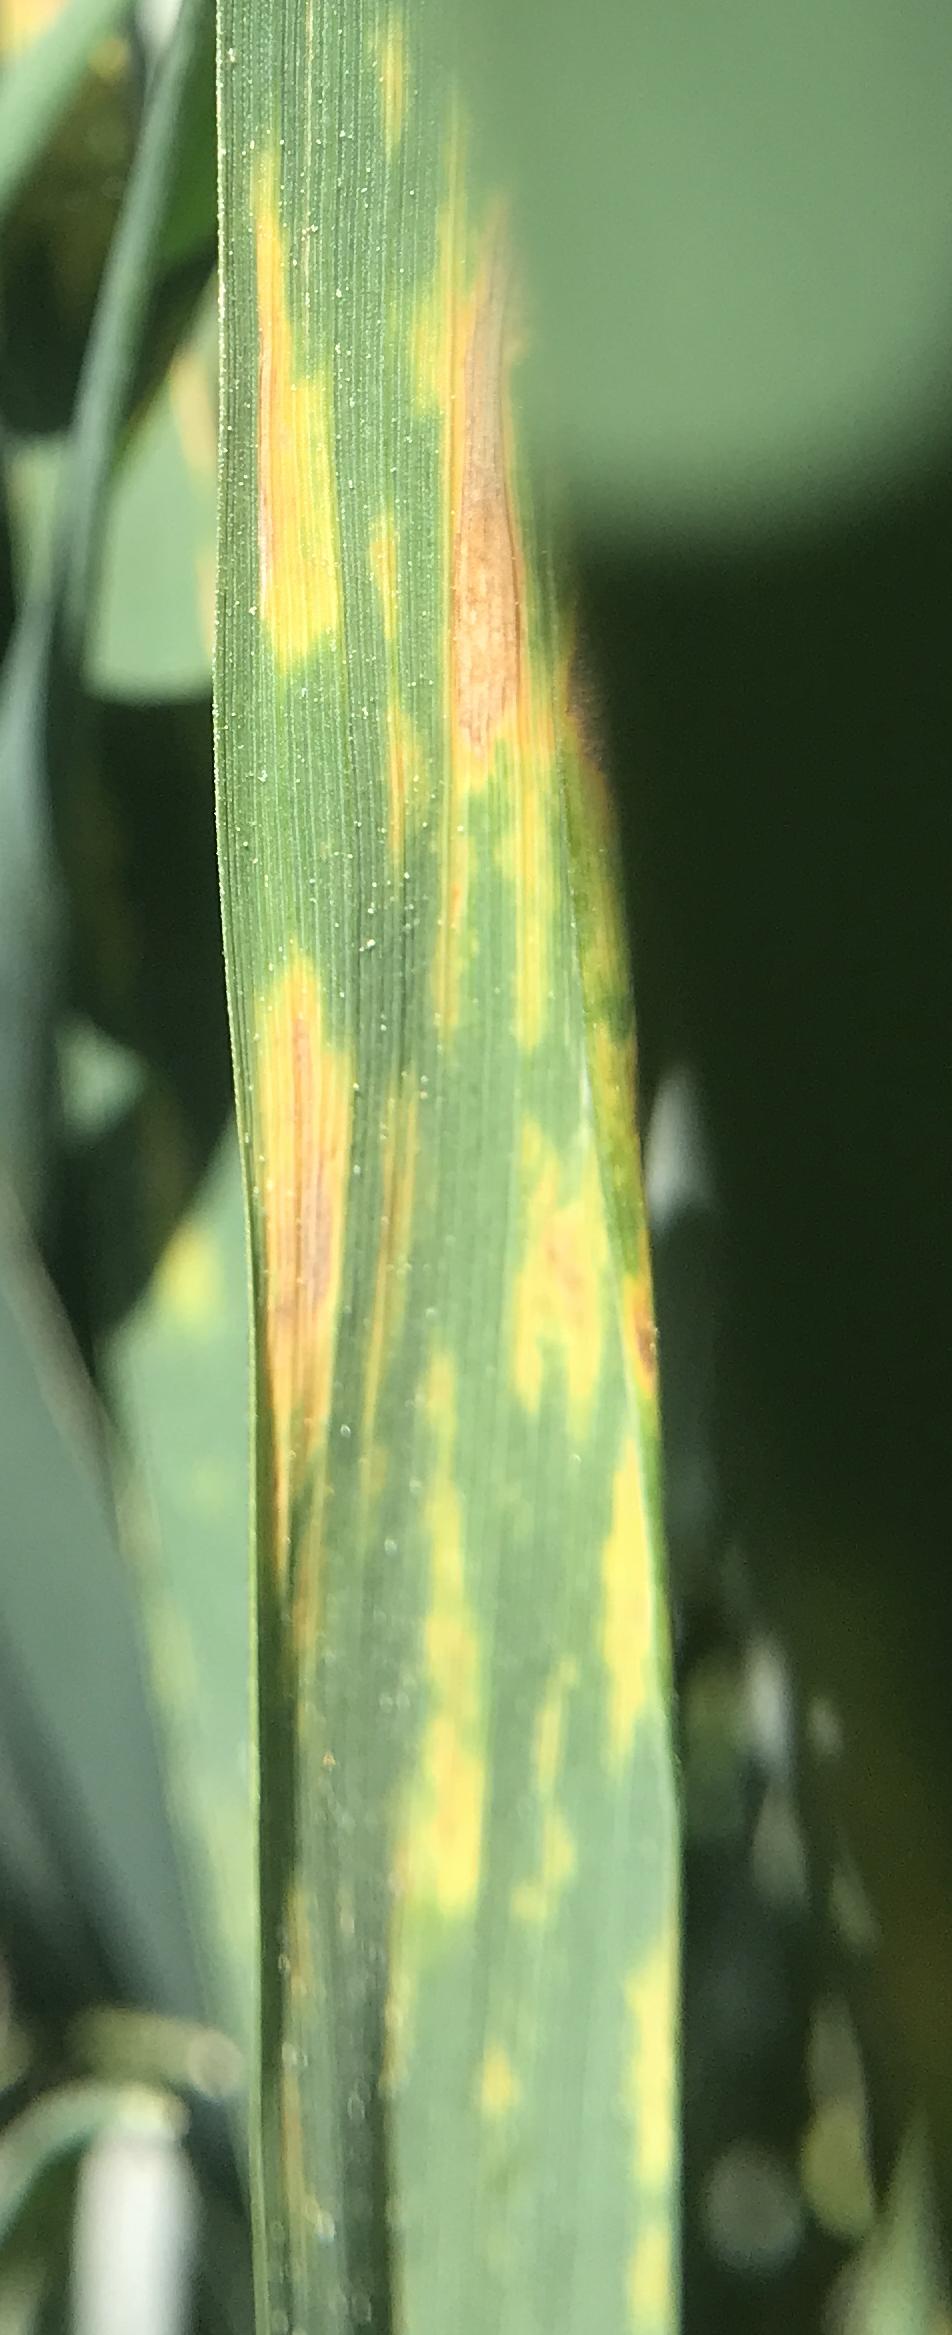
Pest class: cereal_grass_aphid